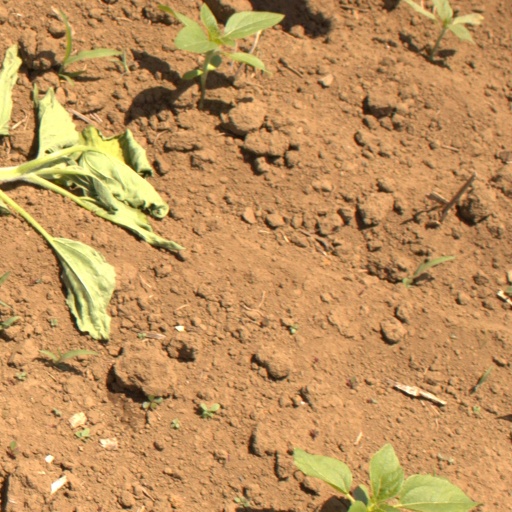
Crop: Jerusalem artichoke